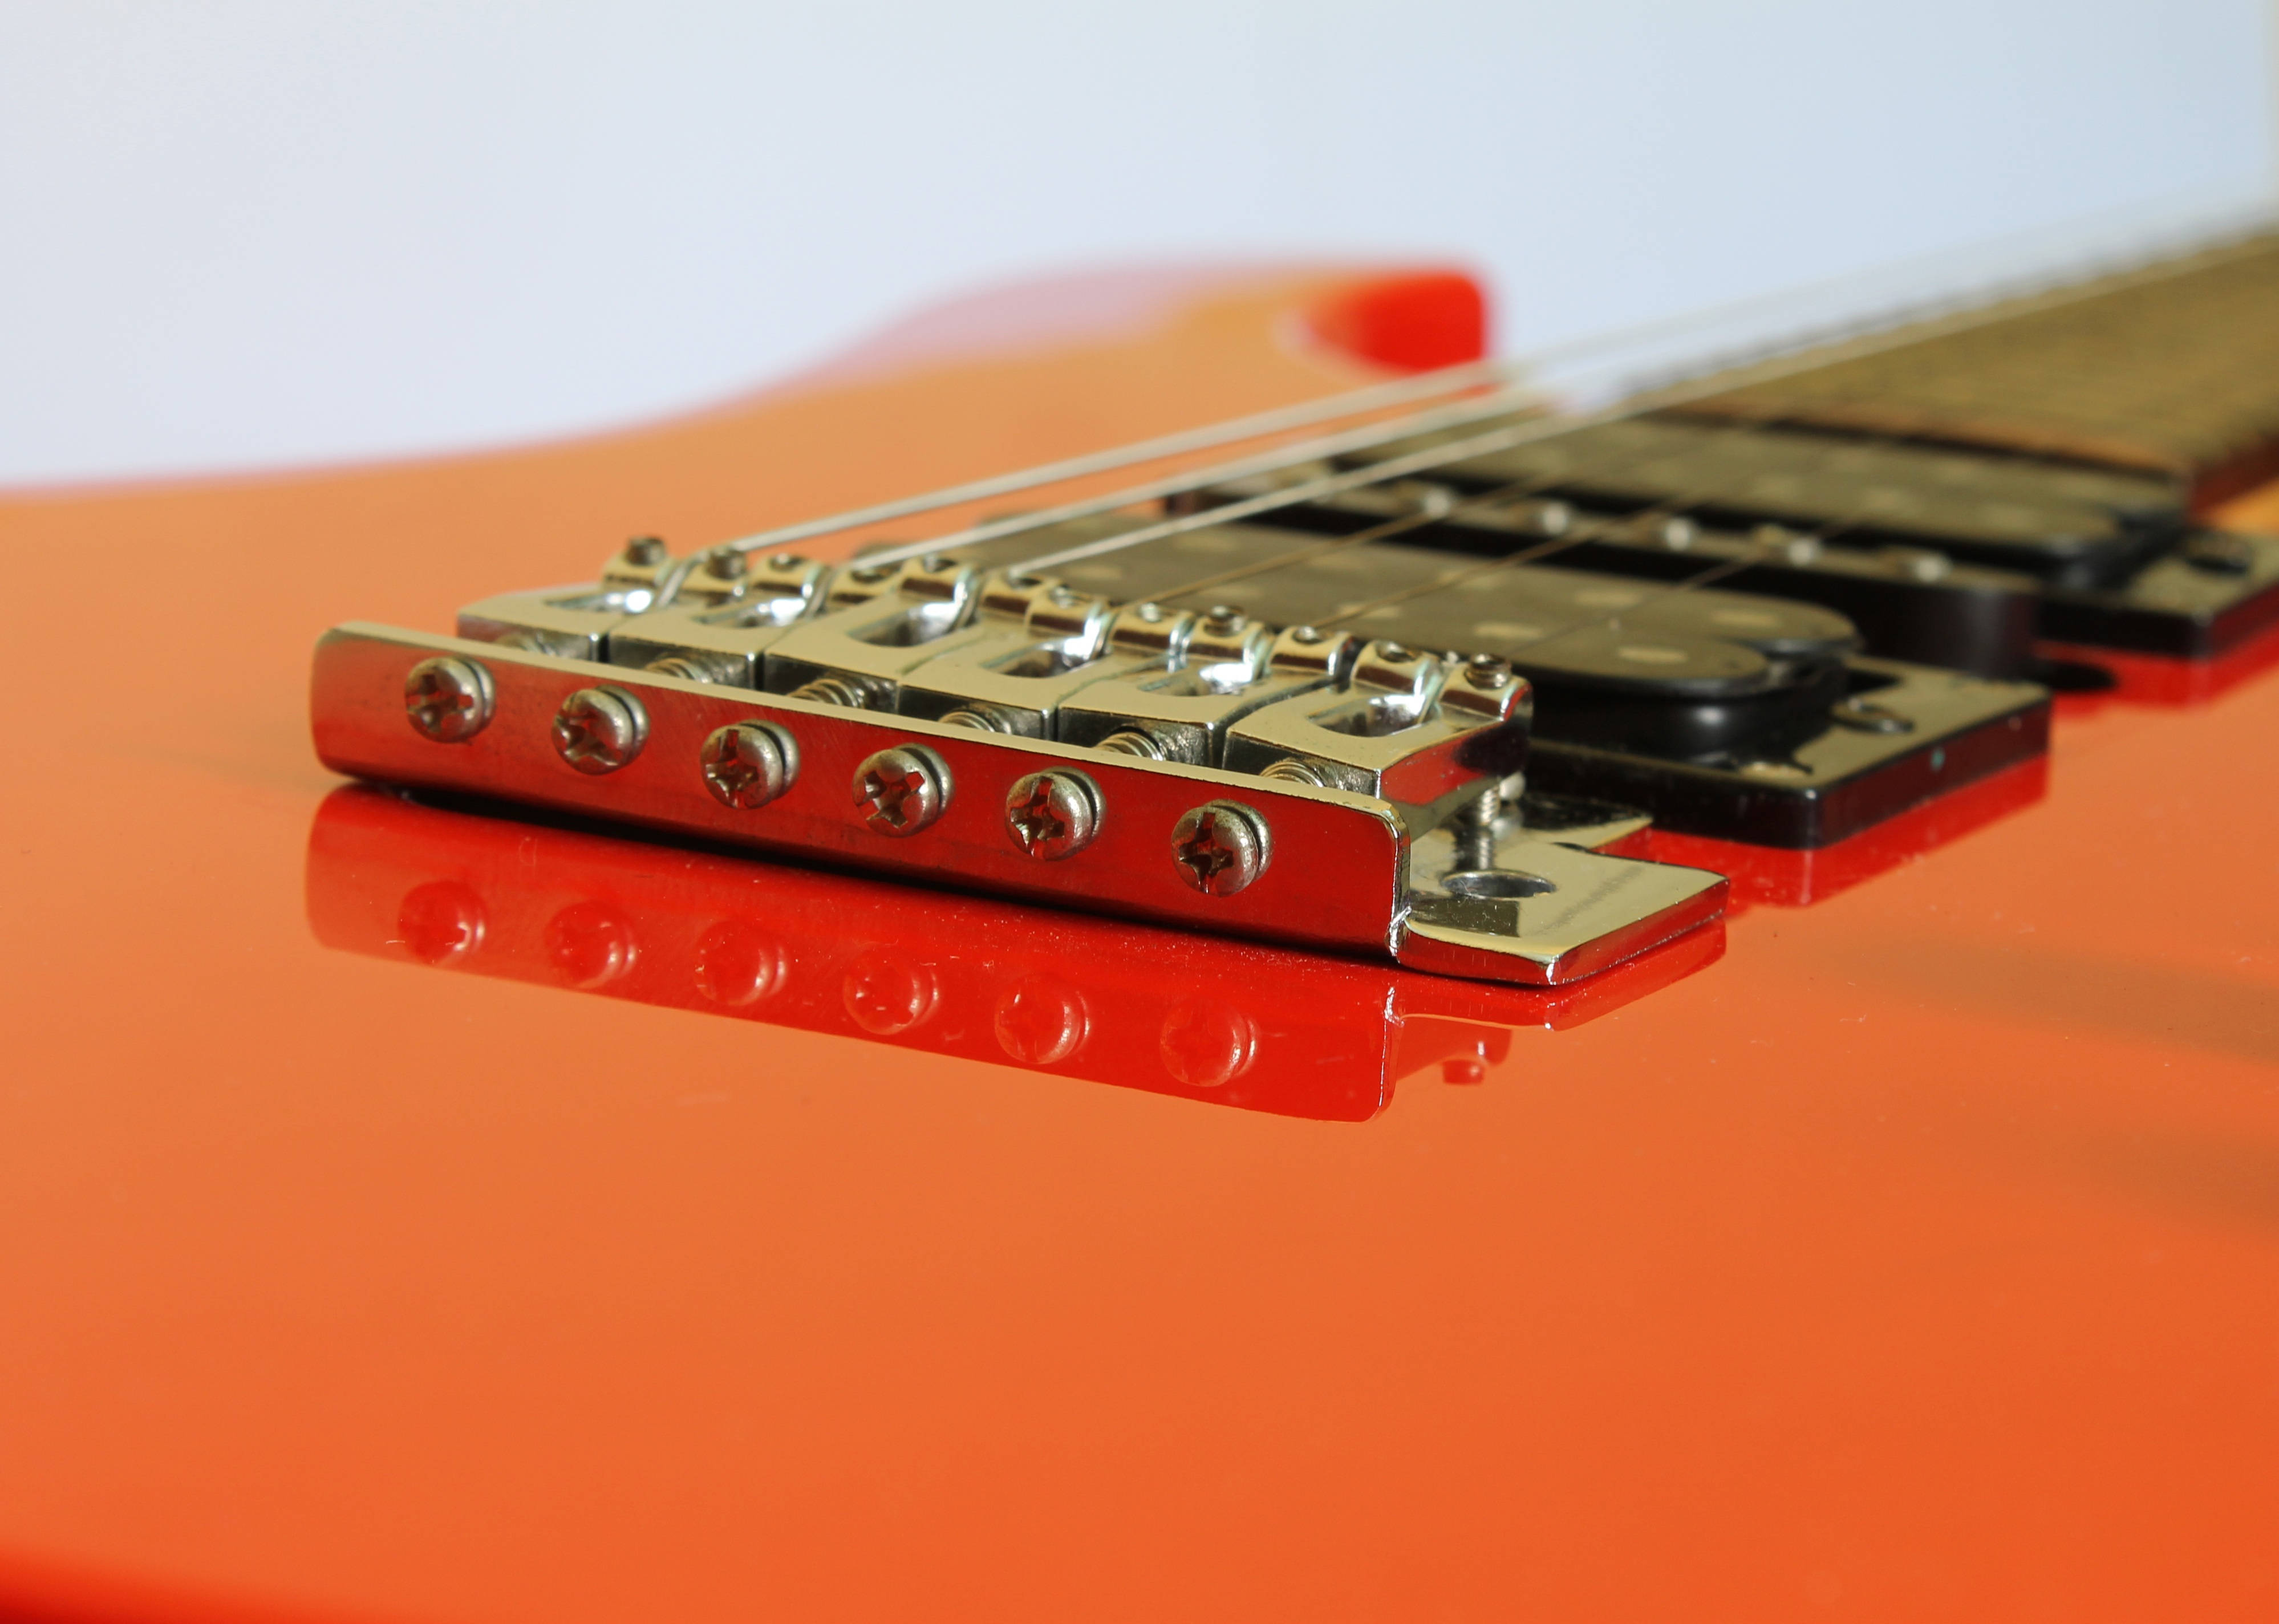
guitar, reflection, electric guitar, musical instrument, ropes, bass guitar, microcontroller, string instrument, electronic instrument, plucked string instruments, woodwind instrument, western concert flute, bridge guitar, easel guitar, part guitar